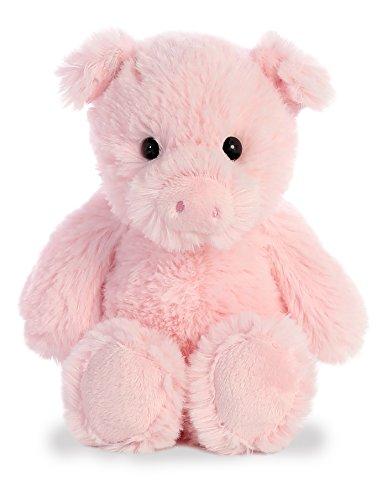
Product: Aurora Pig Plush, Pink
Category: Toys & Games | Stuffed Animals & Plush Toys | Stuffed Animals & Teddy Bears
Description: High quality materials make for a soft touch.
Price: $10.72
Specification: ProductDimensions:4.5x4x6.5inches|ItemWeight:2.88ounces|ShippingWeight:2.88ounces(Viewshippingratesandpolicies)|ASIN:B07DJ5TXCK|Itemmodelnumber:34201|Manufacturerrecommendedage:3yearsandup